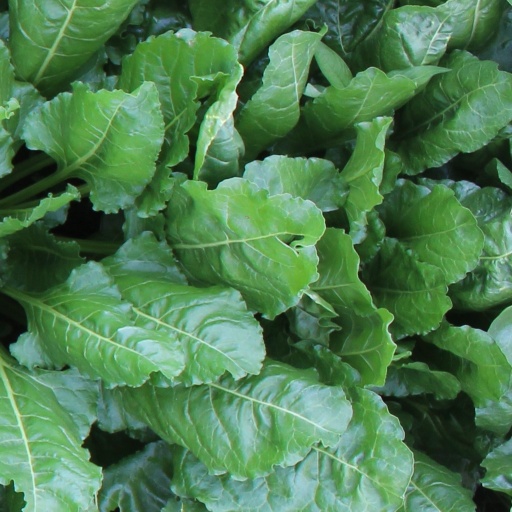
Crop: sugar beet